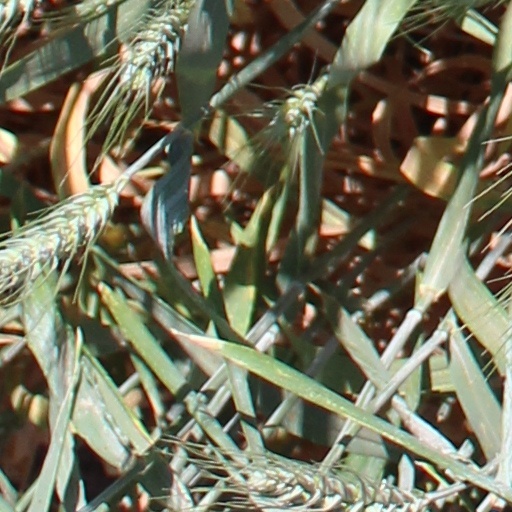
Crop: wheat